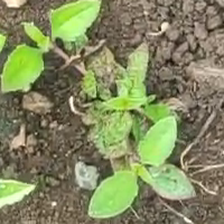
Weed species: Lamber_Quarter_plant(Chenopodium )